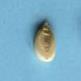
Maize quality: Good